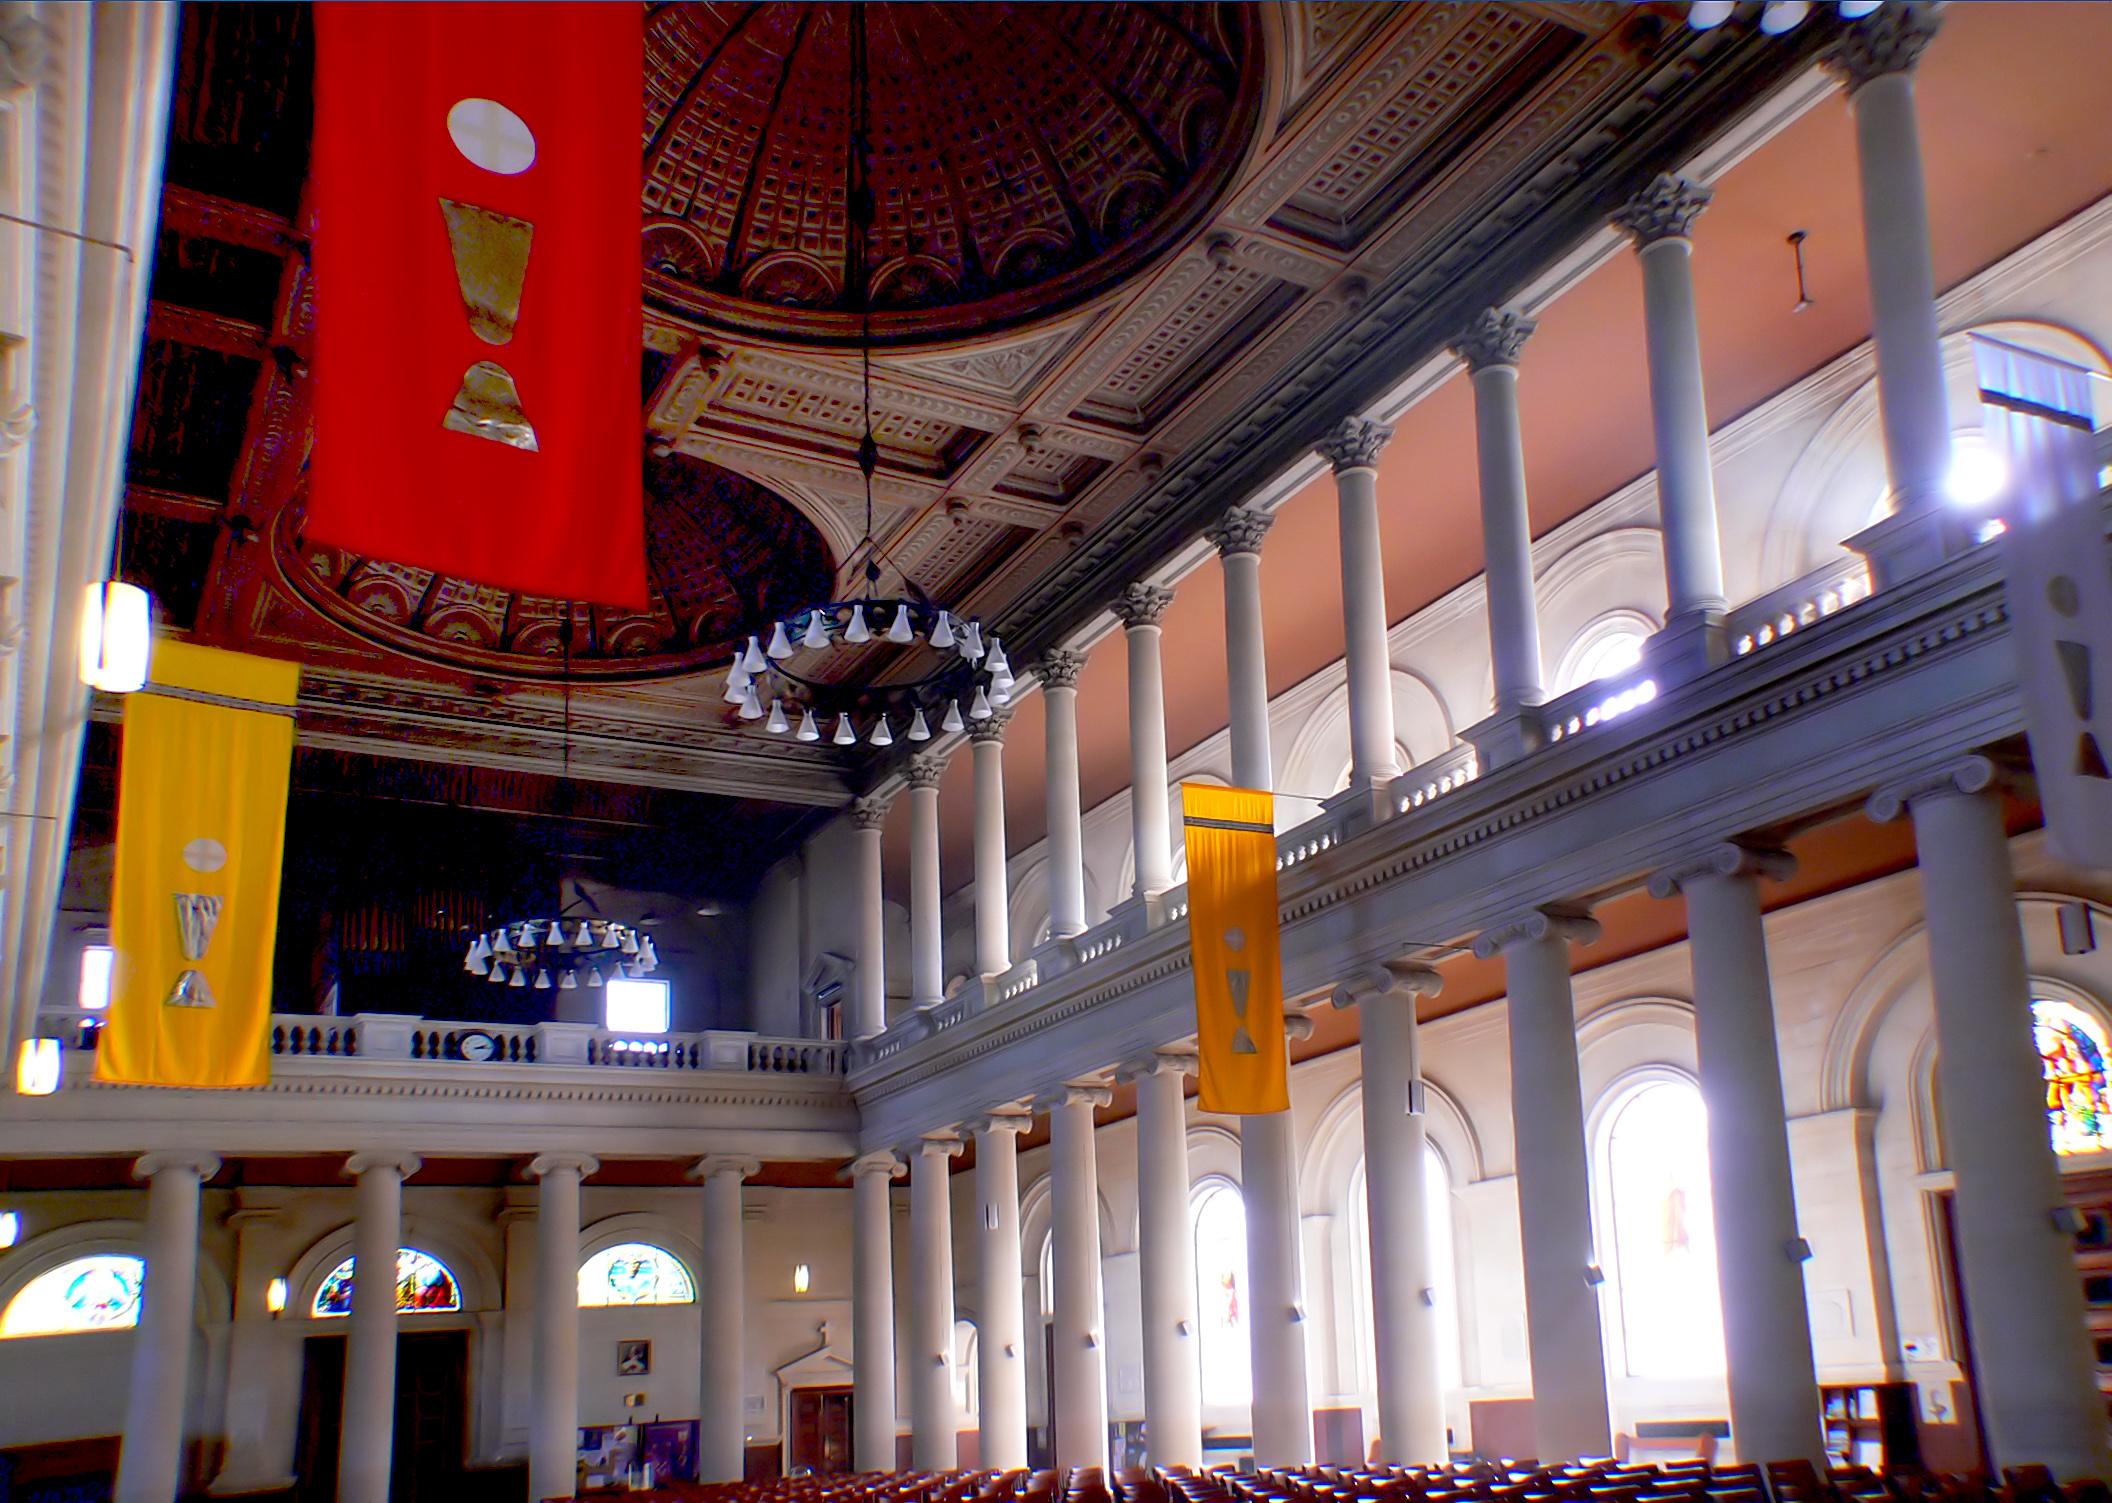
facade, church, theatre, neoclassic, basilica, christchurch, canterbury, catholicchurch, oamarulimestone, churcharchitecture